Broderick–Terry duel

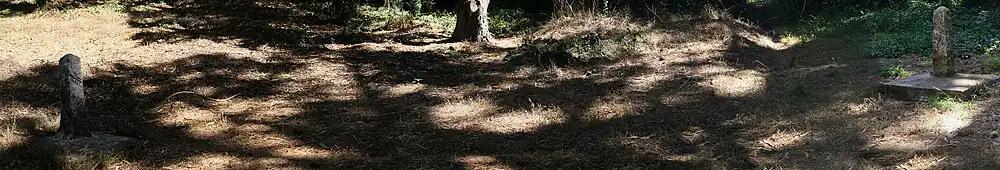

On June 1, 1932, the site of the duel was registered as California Registered Historical Landmark number 19, and in 1949, marker 19 was erected at the beginning of the trail that leads to the site. The marker was erected by the California Centennial Commission, County Board of Supervisors, and the San Mateo County Historical Association. There is also a directional obelisk which points towards the site of the duel. At the site itself, two more granite obelisks, each one engraved with the name of one of the combatants, mark the places where Broderick and Terry stood, 10 yards apart. The landmark and duel site is located at 1100 Lake Merced Boulevard, San Francisco, CA, 94015.